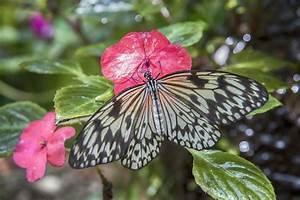
butterfly